Caladenia longicauda subsp. eminens

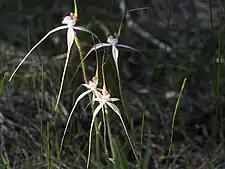
habit

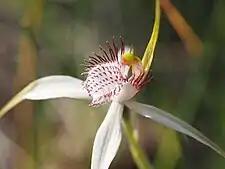
"C. longicauda" subsp. "eminens" labellum detail

"Caladenia longicauda" subsp. "eminens" is a terrestrial, perennial, deciduous, herb with an underground tuber and a single hairy leaf, long and wide. Up to three, bright white flowers long and wide are borne on a spike tall. The dorsal sepal is erect, the lateral sepals are long and wide and the petals are wide. The labellum is white, more than wide and the column is a less than long. There are four or more rows of pale red calli in the centre of the labellum. Flowering occurs from August to early October.